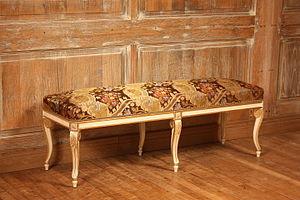
Banquette à 6 pieds ""Georges - Jacob"" de style Transition réplique d'un modèle d'époque réalisé par les Ateliers Allot Frères."
Une banquette est un large siège permettant à plusieurs personnes de s'asseoir sur un seul tenant. C’était à l’origine un banc rembourré sans dossier qui, au fil du temps, s’est rapproché du canapé tout en restant plus simple de construction et dans la matière utilisée.